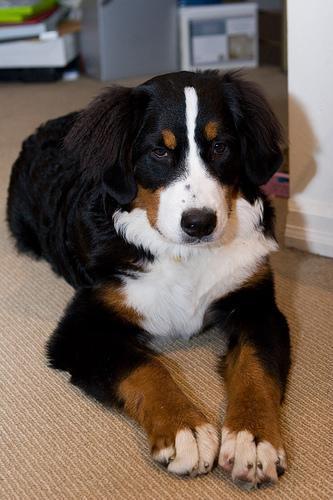
Bernese_mountain_dog